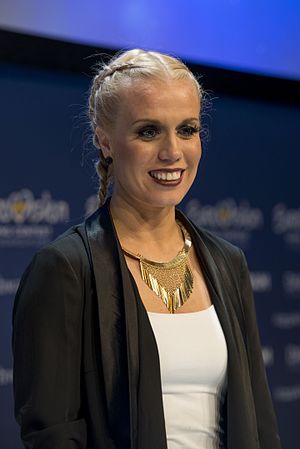
Gréta Salóme Stefánsdóttir
Gréta Salóme Stefánsdóttir er en islandsk sangerinde, som repræsenterede Island til Eurovision Song Contest i henholdsvis 2012 i en duet med Jónsi, og i 2016.